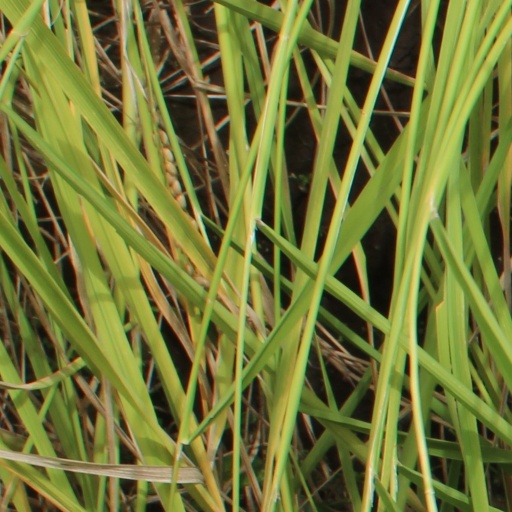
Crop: rice